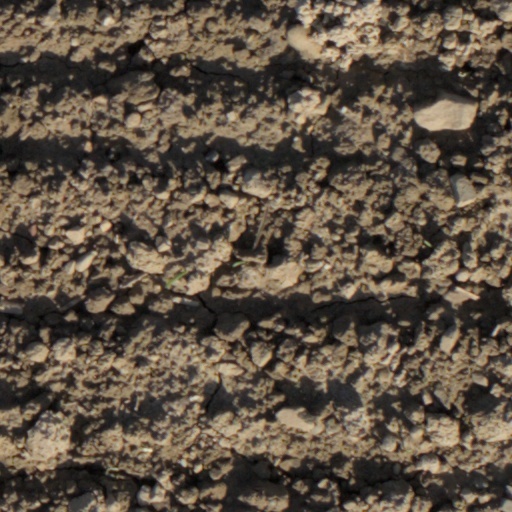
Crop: wheat